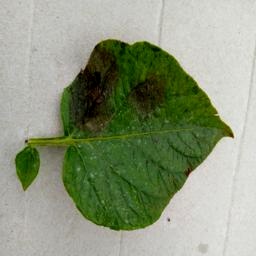
Etiqueta: Late Blight